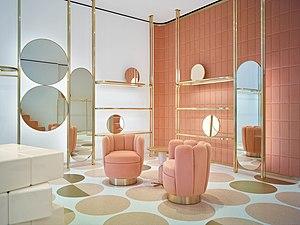
Red Valentino, 133 Sloane Street - London SW1X 9AX Rob Whitrow
India Mahdavi est une architecte et designer française d'origine irano-égyptienne.